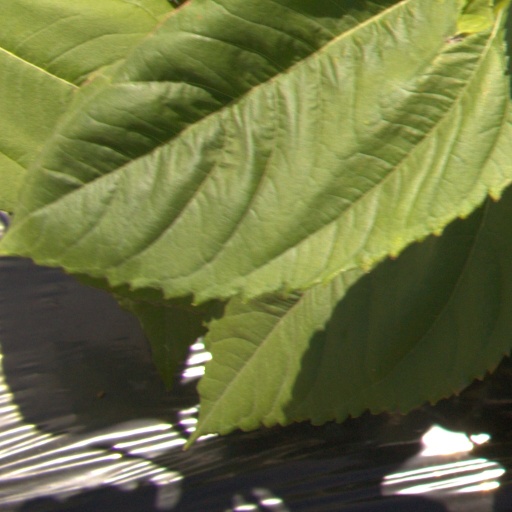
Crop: Jerusalem artichoke